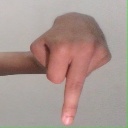
अक्षर: प